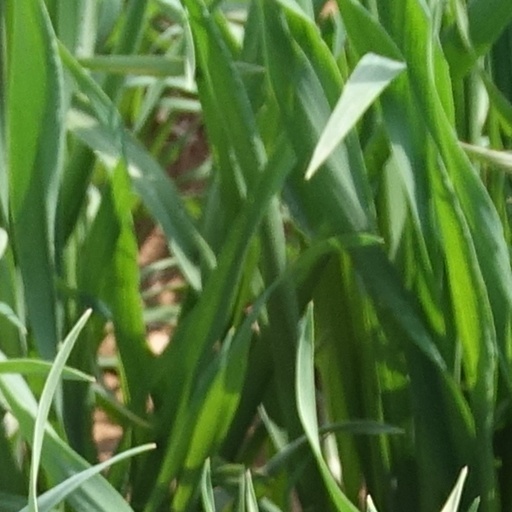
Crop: wheat